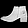
Label: Ankle boot